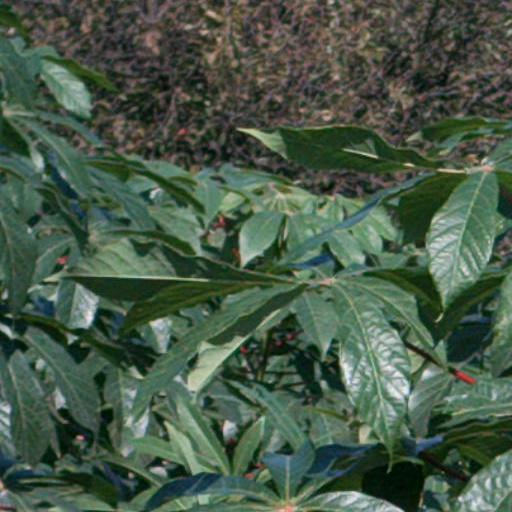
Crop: cassava